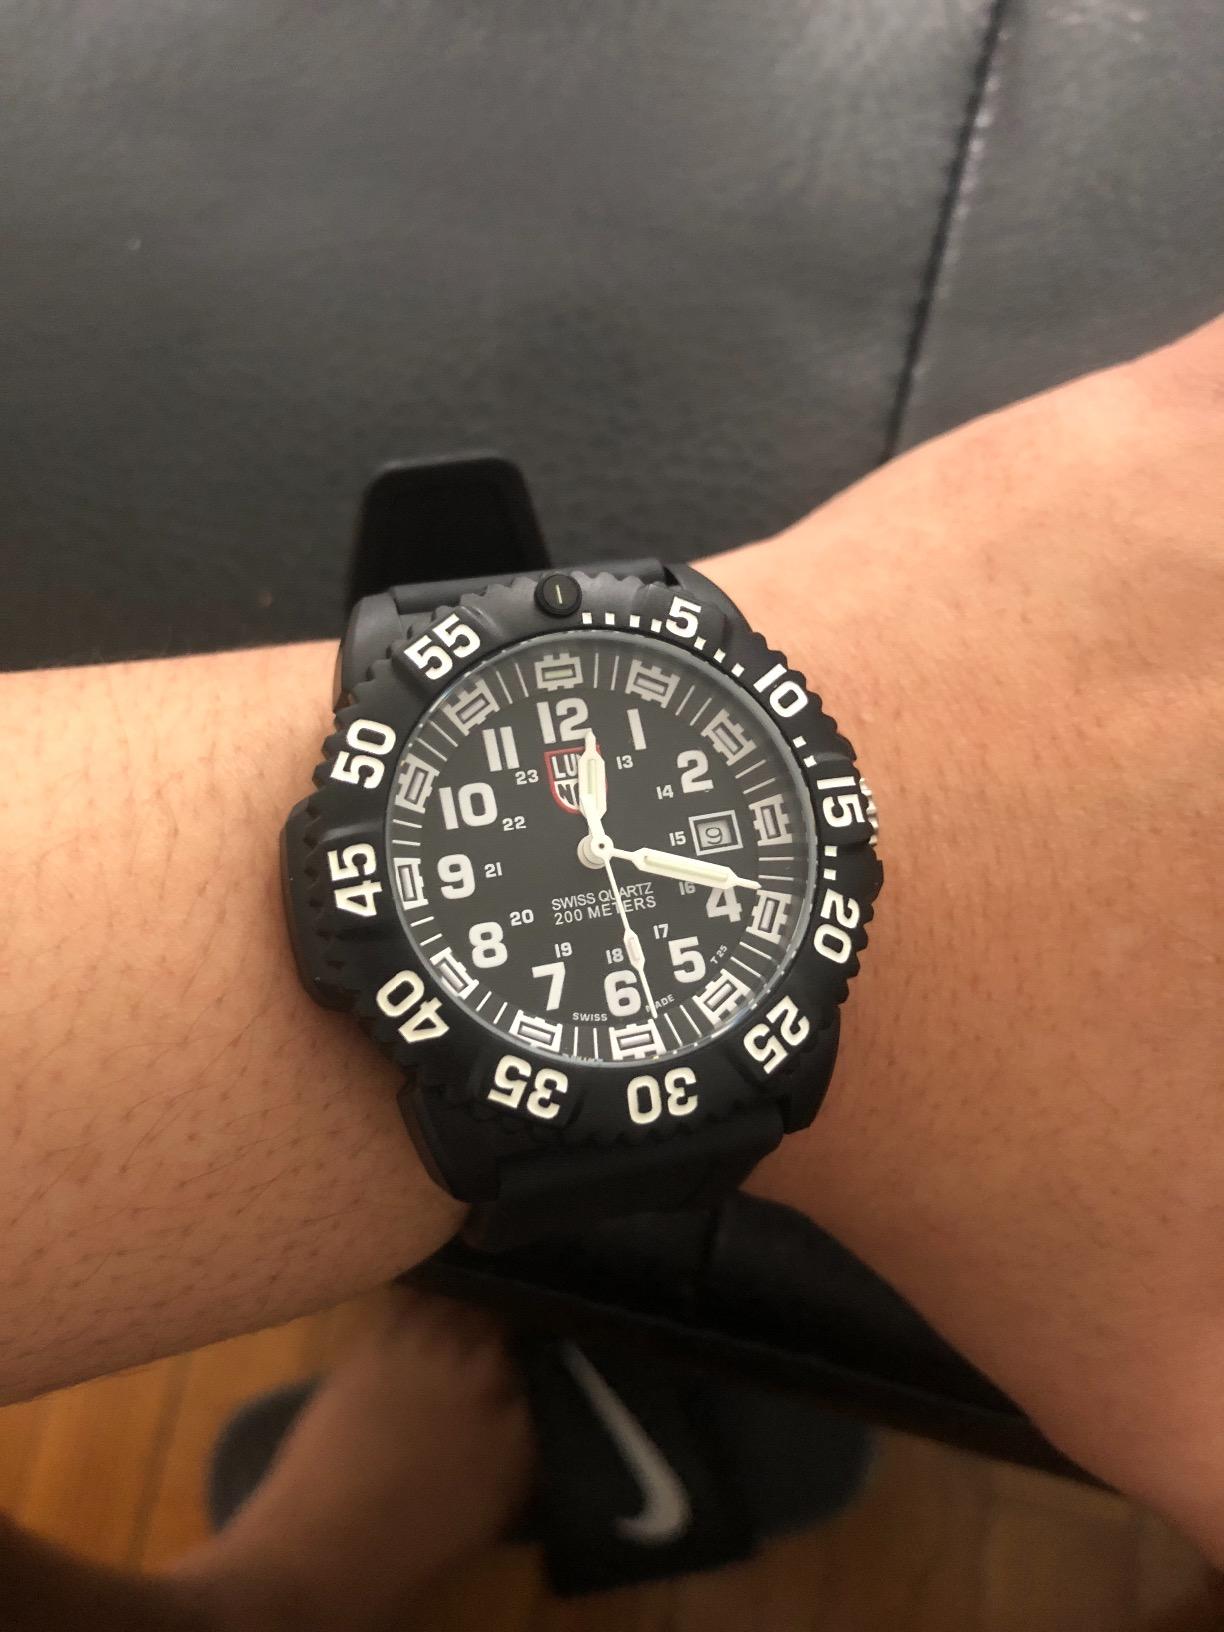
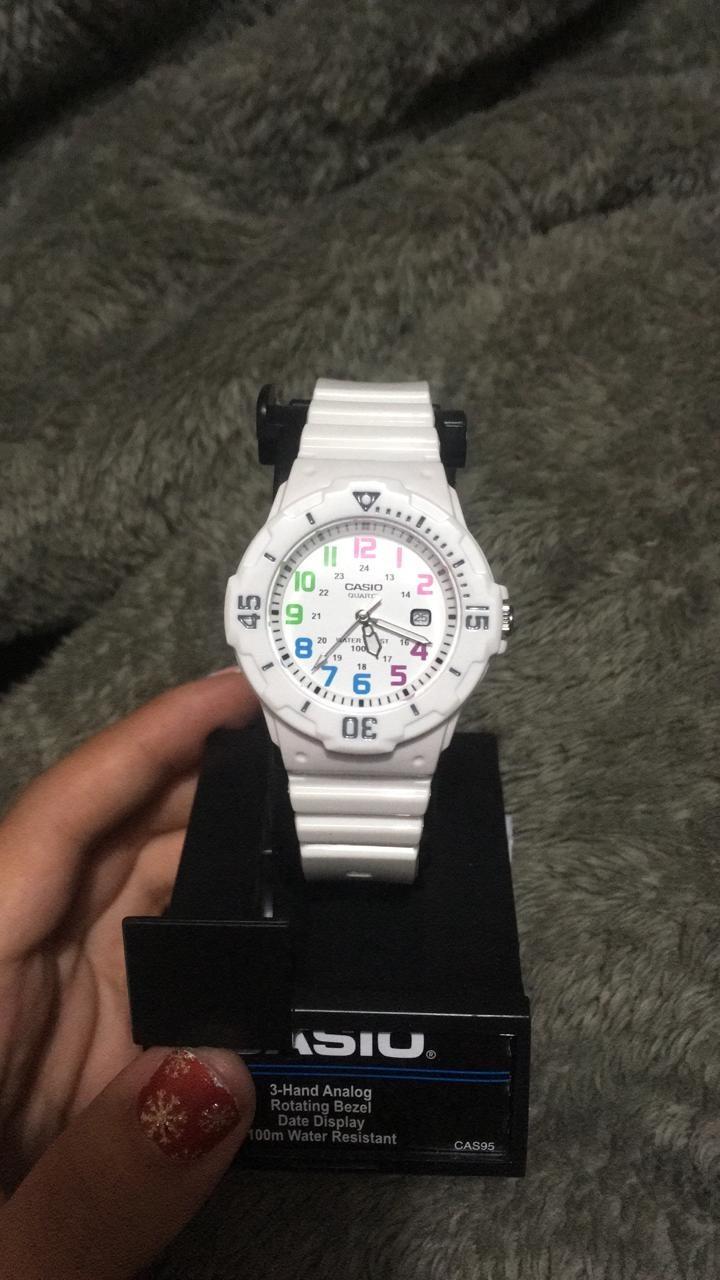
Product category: accessories_watch
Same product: no